Armenian Quarter

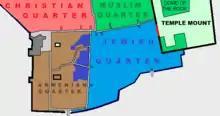
A map of the southern part of the Old City showing the four quarters and the area within the Armenian Quarter expropriated "(in dark blue)" for the reconstruction of an extended Jewish Quarter in 1968 (according to the Palestinian Academic Society for the Study of International Affairs).

The Ottomans tolerated the presence of non-Muslim, Dhimmi, communities including the Christian Armenians. There was religious tolerance and an Ottoman administration existed to sort out religious differences between the rival Christian churches and Muslims. Israeli historians Kark and Oren-Nordheim wrote in 2001: "The Armenian Quarter, although Christian, represented a distinct ethnic group with its particular language and culture, intent on retaining separate identity and unity, minimizing the contacts with Arabs and the Ottoman authorities for fear of persecution." Many members of the Armenian community in Jerusalem spoke Arabic, in addition to Armenian.